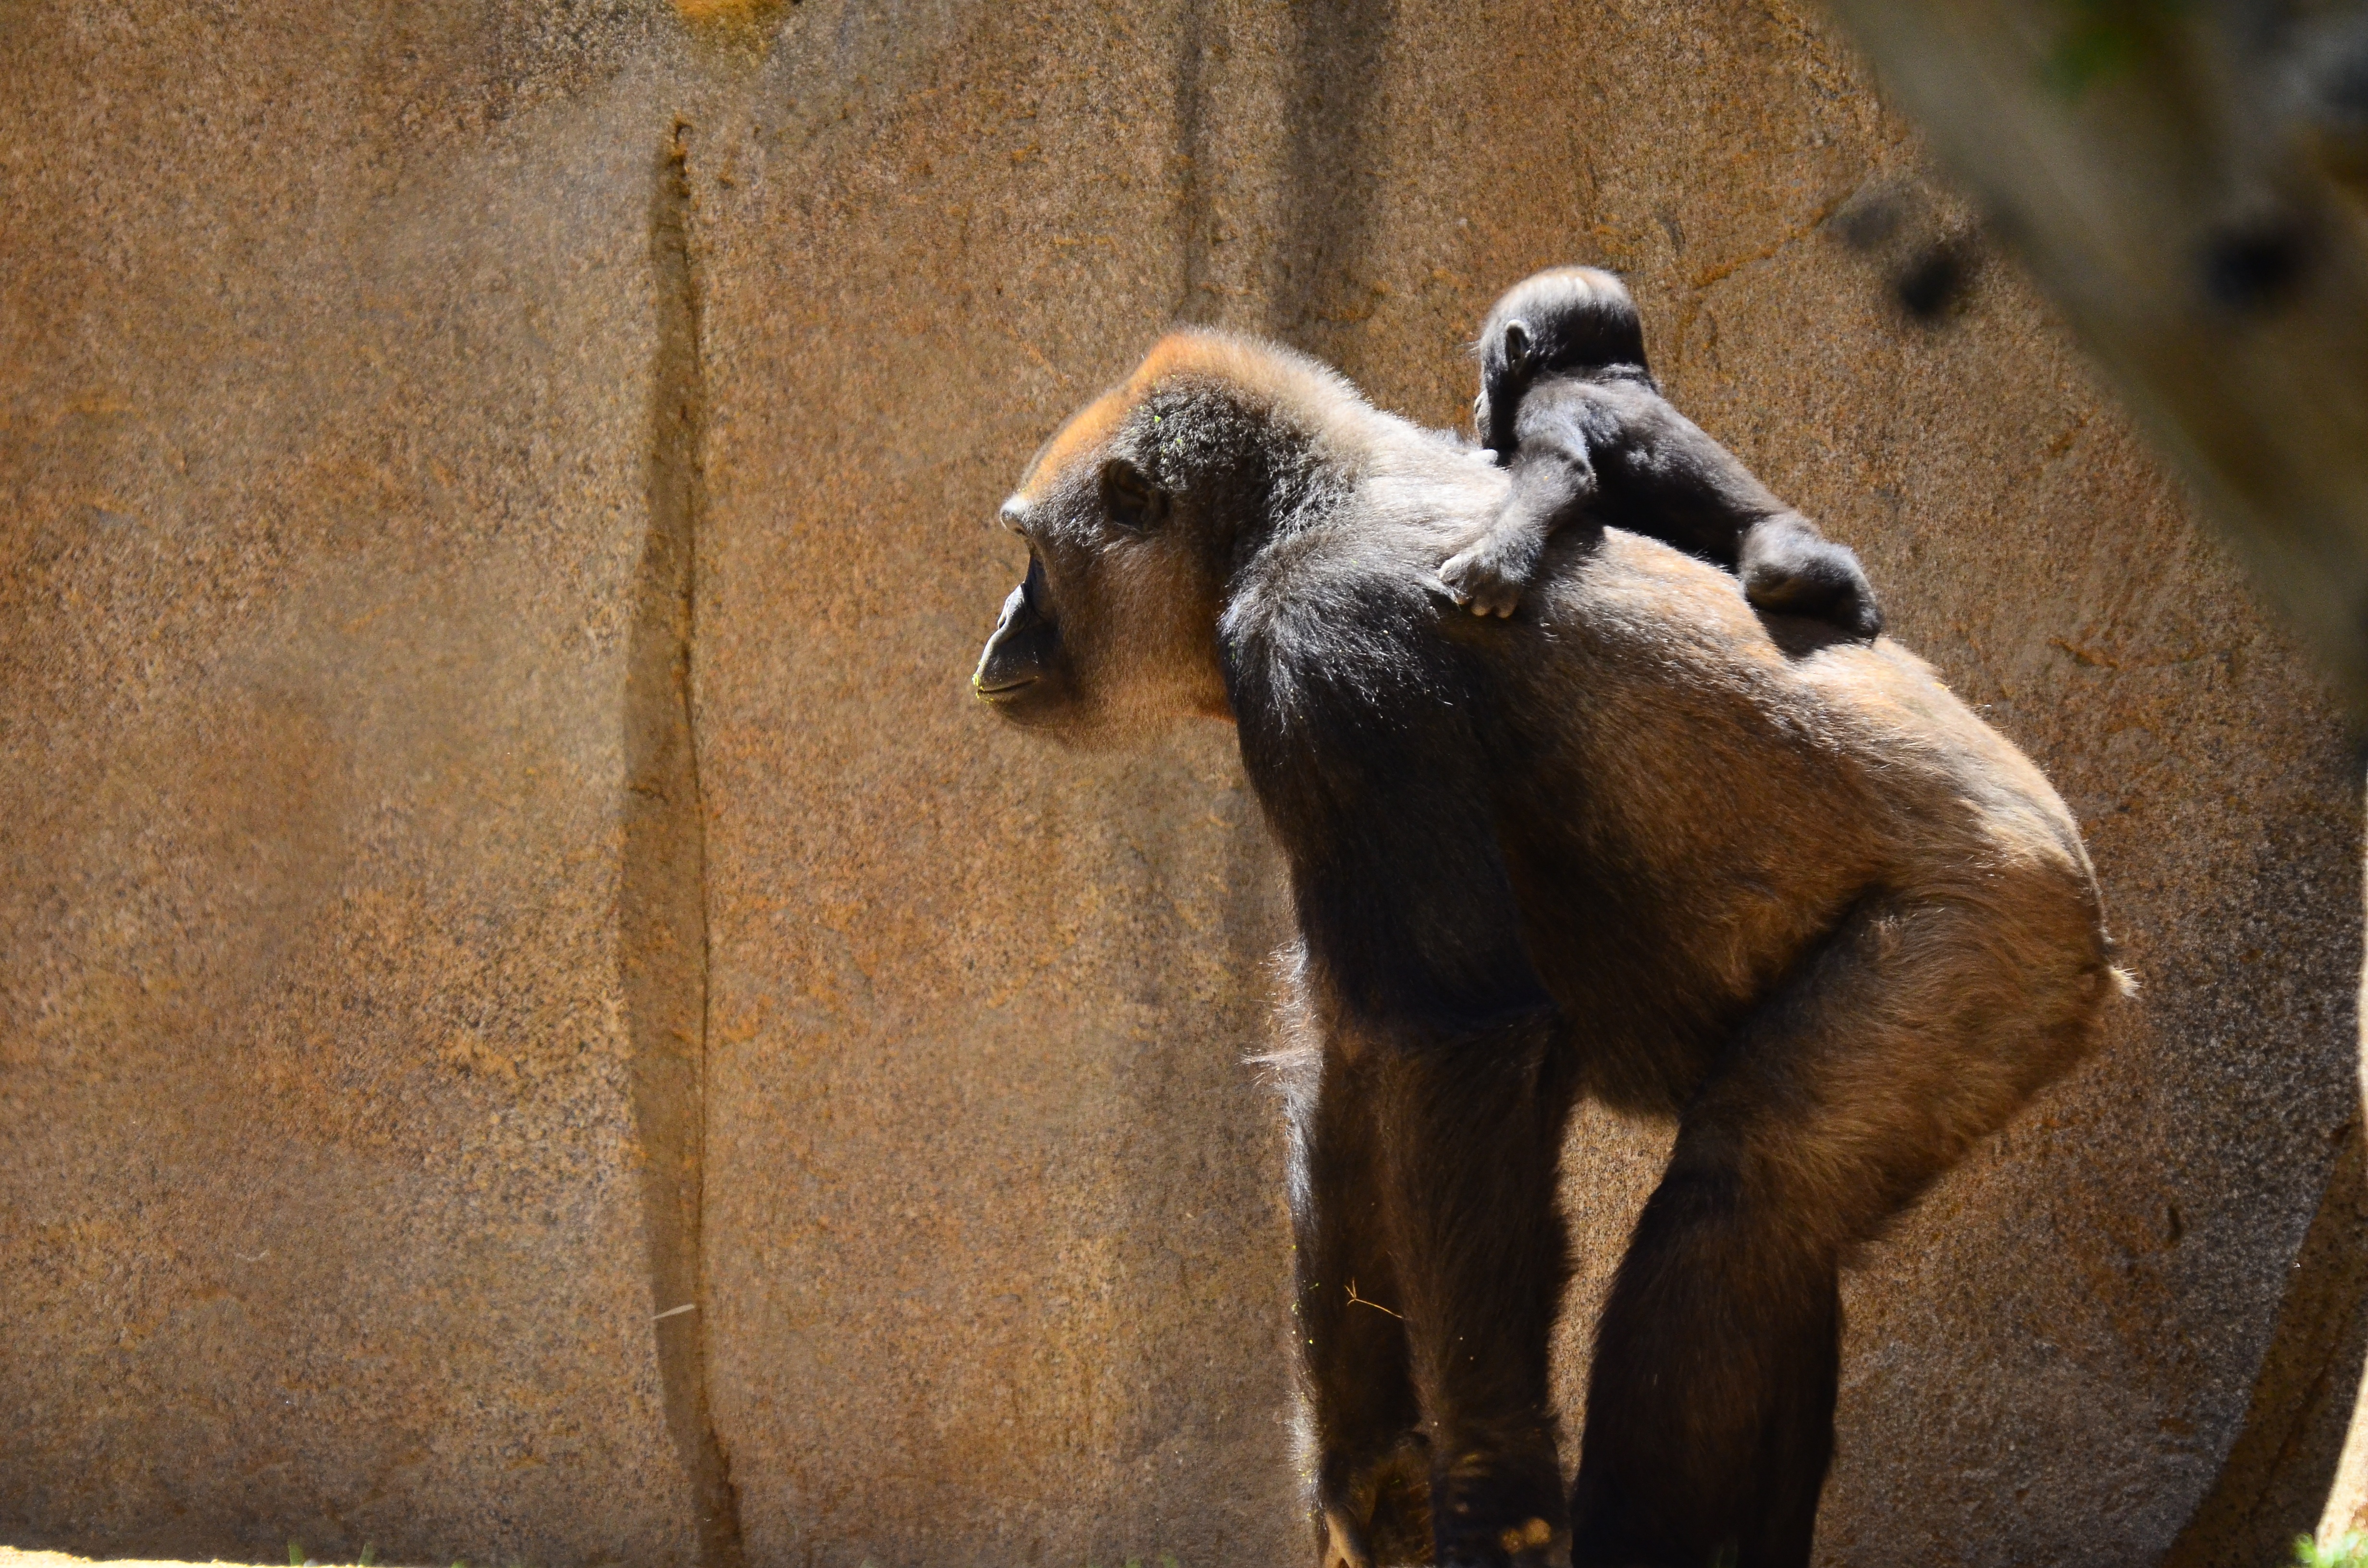
wildlife, zoo, mammal, fauna, primate, vertebrate, old world monkey, outdoor recreation